Montejurra (magazine)

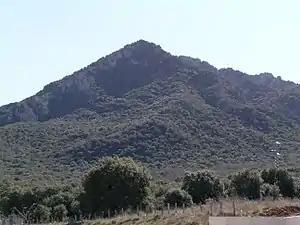
Montejurra (mountain)

"Montejurra" was set up as a private monthly, though it is not clear whether its owner, Eugenio Arraiza Vilella, from the onset acted as a front-man for semi-legal Carlist structures; at later stages ownership was transferred to a dedicated company. Initially the periodical operated with rather vague authorization on part of the administration, later it was granted a formal license from the censorship office. Having assumed professional and technologically advanced shape, since the mid-1960s "Montejurra" entered regular distribution channels. Its commercial performance is not clear; the monthly most likely operated at the verge of profitability. Management was composed of local Pamplona journalists; most among some 200 authors recorded provided few contributions, yet some of them stand out for their systematic writings. The title "Montejurra" referred to a mountain near the Navarrese city of Estella, site of battles during the 19th-century Carlist wars and since then an icon forming part of the Carlist mythical imagery.